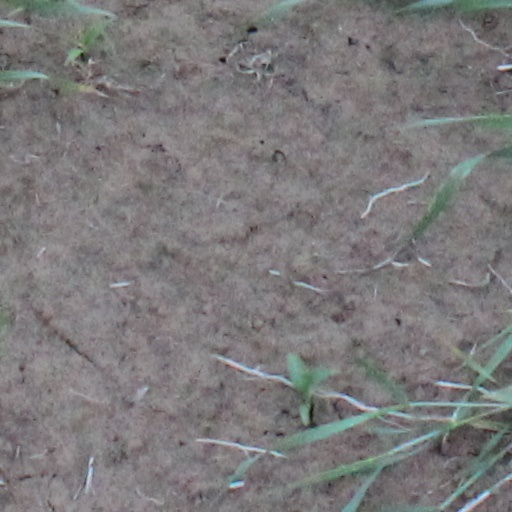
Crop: wheat